History of hearing aids

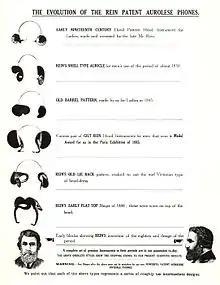
Frederick Rein Ltd.'s catalog, displaying evolving 19th century designs.

Rein was commissioned to design a special acoustic chair for the ailing King John VI of Portugal in 1819. The throne was designed with ornately carved arms that looked like the open mouths of lions. These holes acted as the receiving area for the acoustics, which were transmitted to the back of the throne via a speaking tube, and into the king's ear.